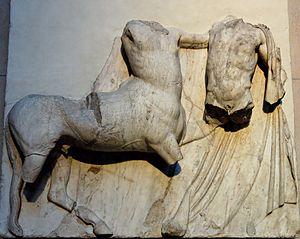
Les métopes du Parthénon sont un ensemble de quatre-vingt-douze plaques sculptées carrées en marbre du Pentélique originellement situées au-dessus des colonnes du péristyle du Parthénon, sur l'Acropole d'Athènes. Si elles ont été réalisées par plusieurs artistes, le maître d'œuvre fut certainement Phidias. Elles furent sculptées entre 447 ou 446 av. J.-C. et au plus tard 438 av. J.-C., avec 442 av. J.-C. comme date probable d'achèvement. Elles sont pour la plupart très endommagées. Le plus souvent, il n'y a que deux personnages par métope.
Louis-François-Sébastien Fauvel, né le 14 septembre 1753 à Clermont-en-Beauvaisis et mort le 12 mars 1838 à Smyrne, est un peintre, diplomate et archéologue français qui fut longtemps en poste à Athènes.